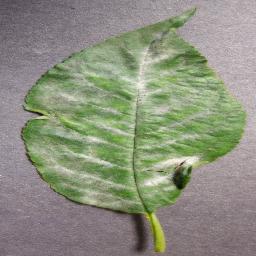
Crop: cherry
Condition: (including_sour)_powdery_mildew